Sørlandsparken

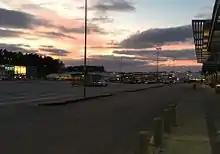
Avenyen of Sørlandsparken

Sørlandsparken is a power center in the municipality of Kristiansand in Agder county, Norway. The park covers an area of about and it has over 5,000 work positions. The park area is located just off the European route E18 highway in the district of Tveit and it includes Norway's largest shopping mall, Sørlandssenteret as well as the Kristiansand Zoo and Amusement Park.